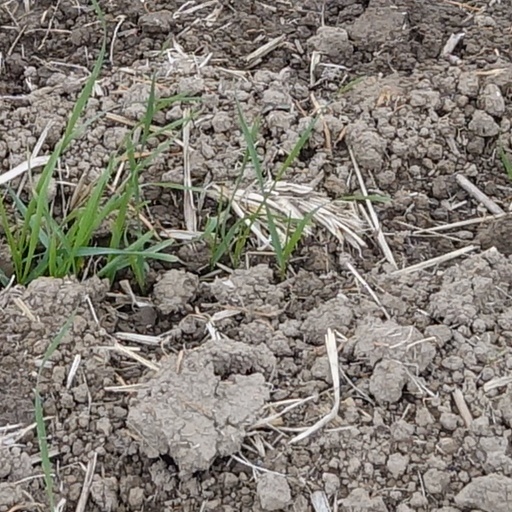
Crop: wheat